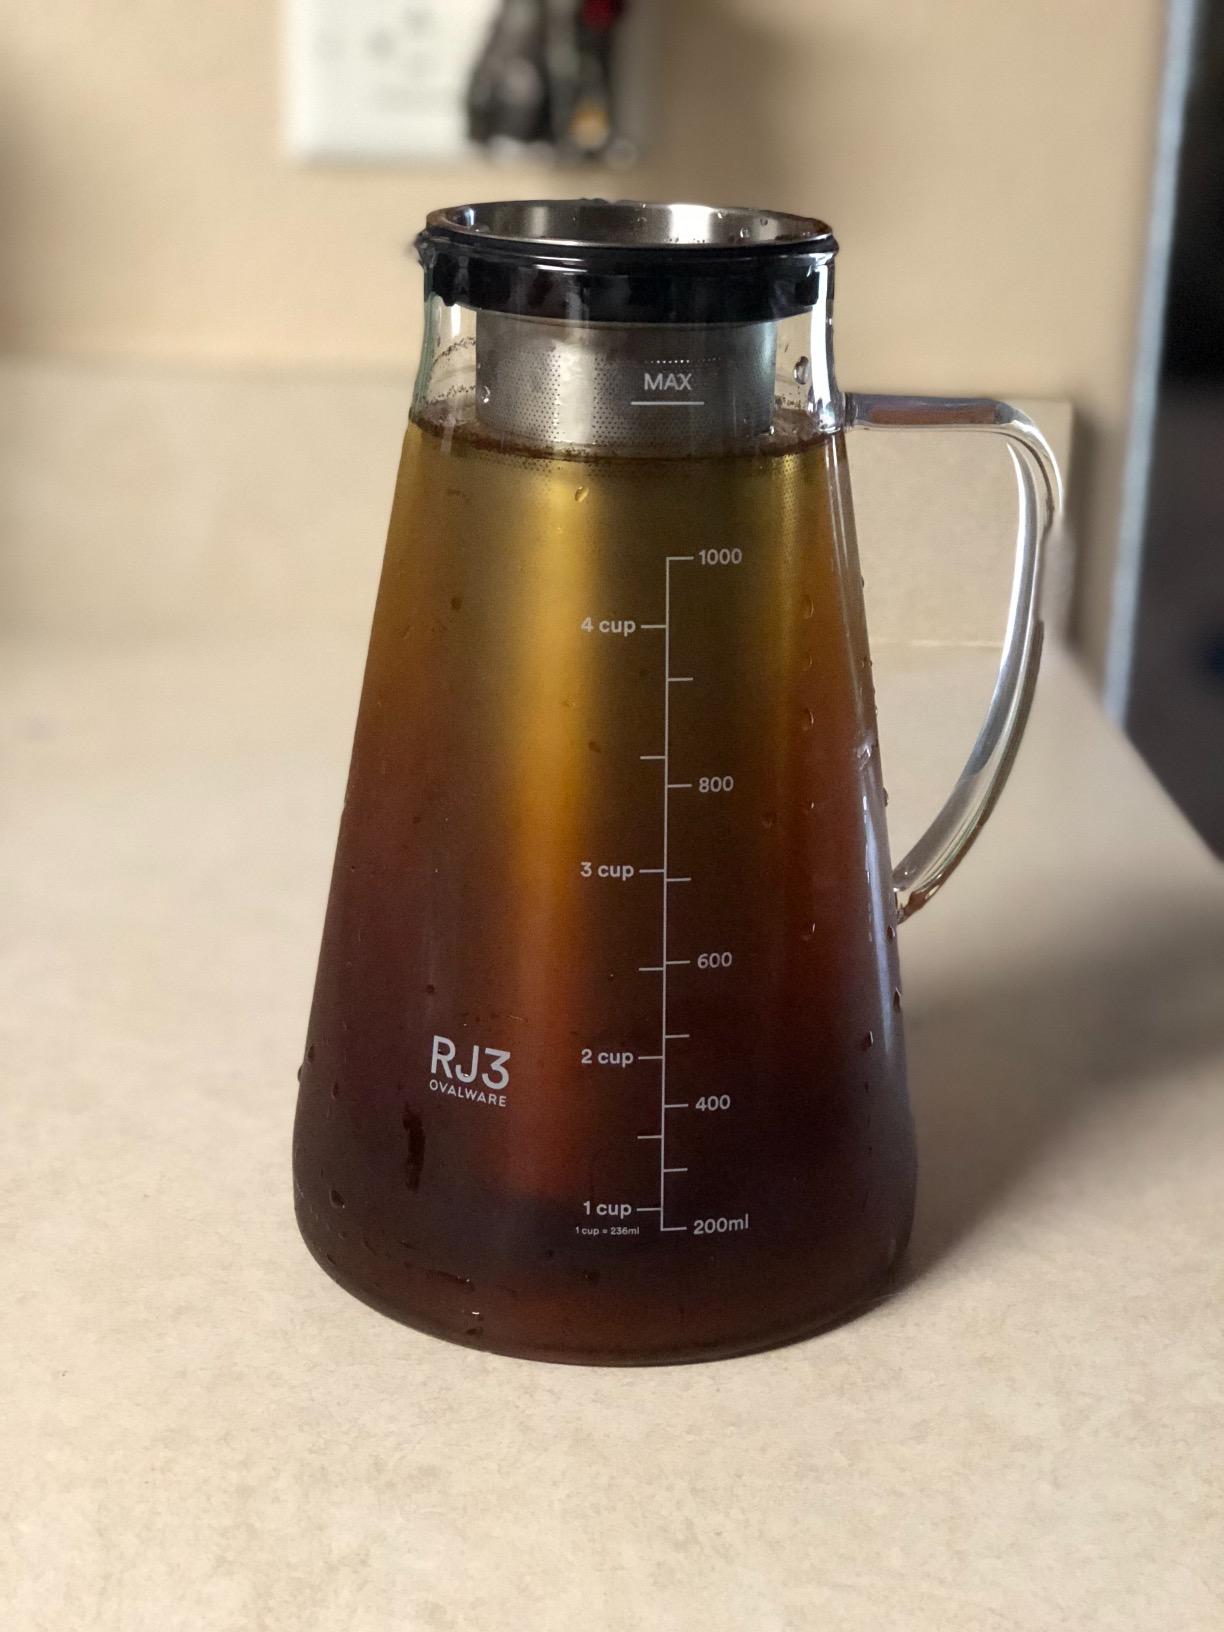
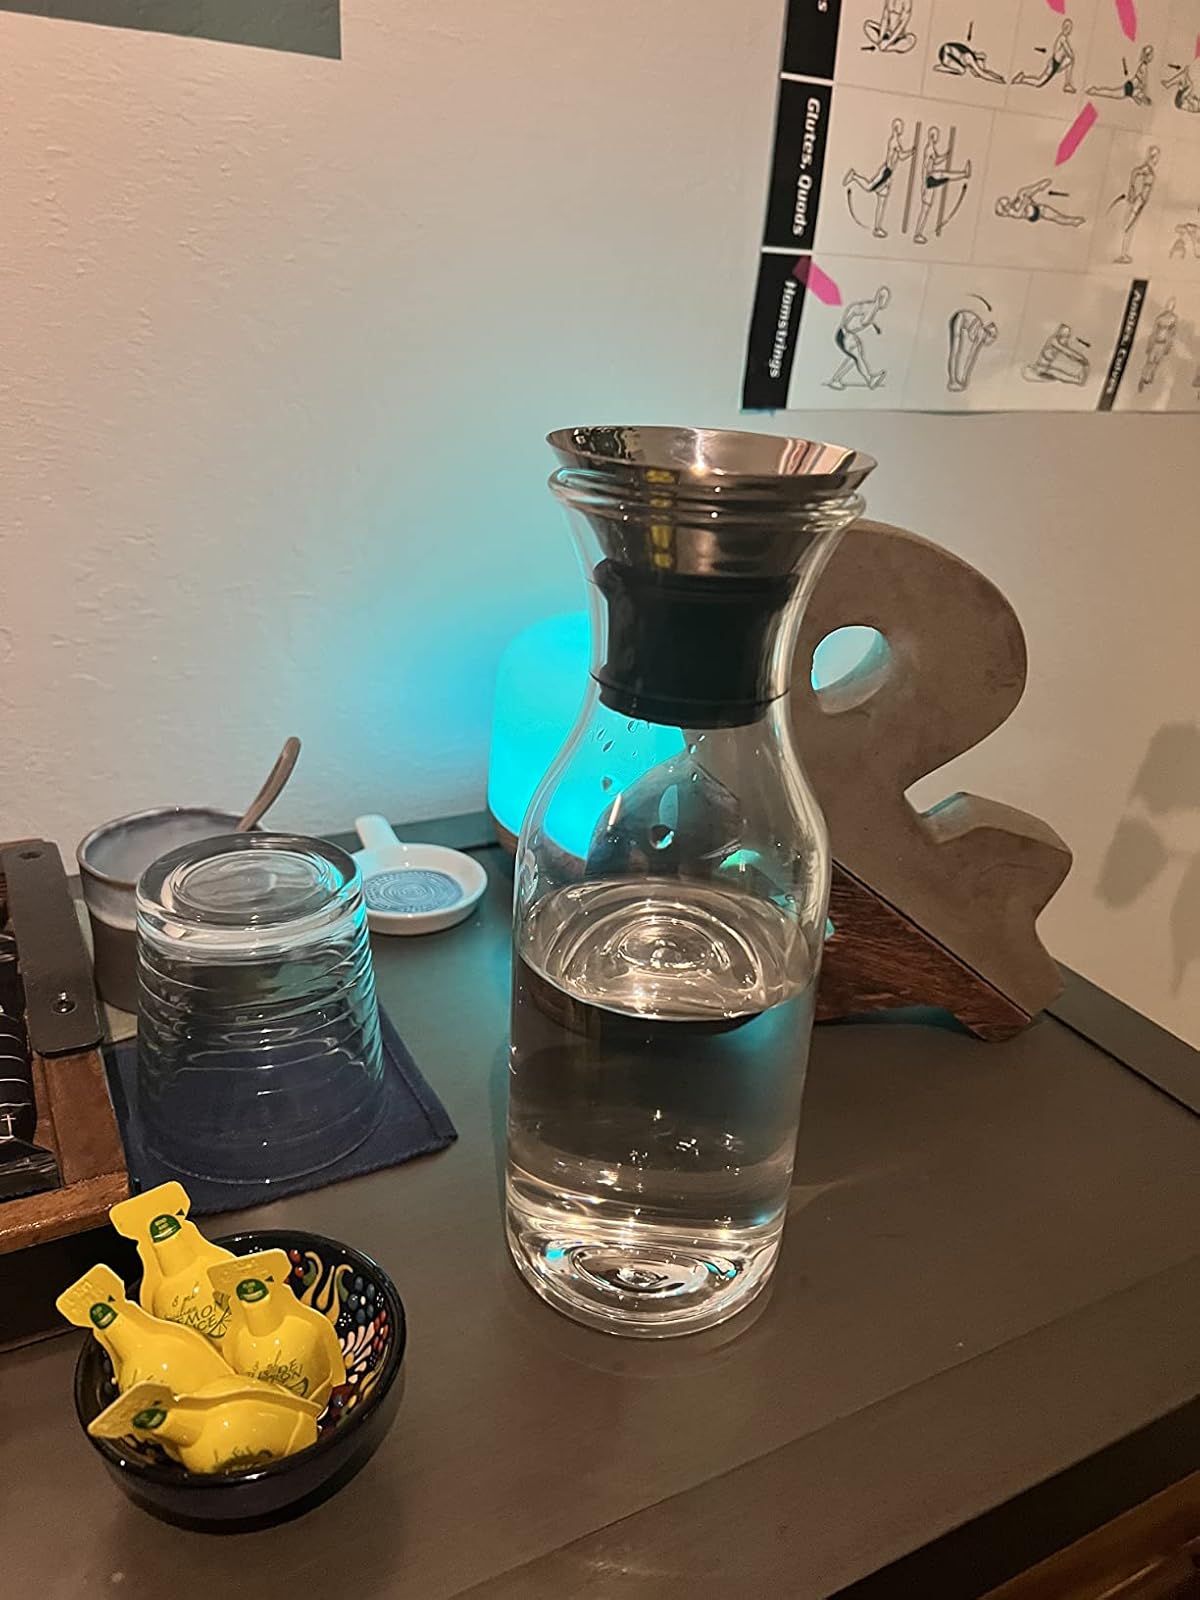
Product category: items_tea
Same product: no